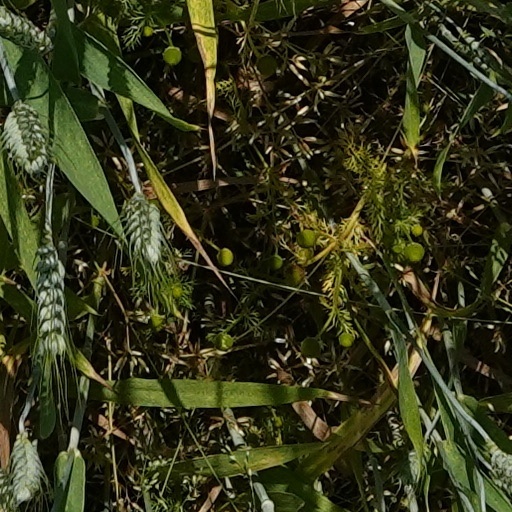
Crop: wheat